Stetten, Aargau

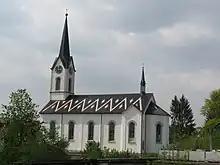
Roman Catholic Church in Stetten

From the , 831 or 53.7% are Roman Catholic, while 395 or 25.5% belonged to the Swiss Reformed Church. Of the rest of the population, there is 1 individual who belongs to the Christian Catholic faith.